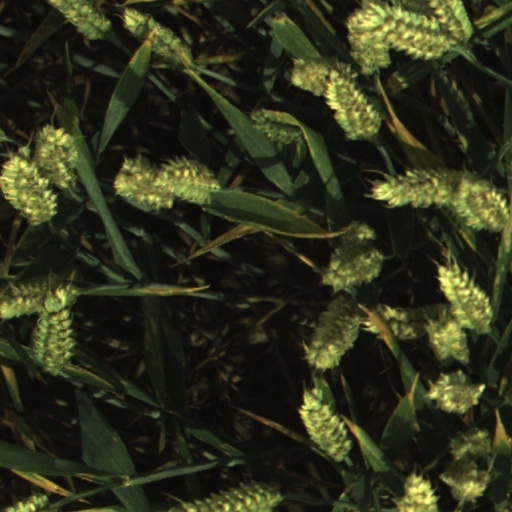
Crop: wheat